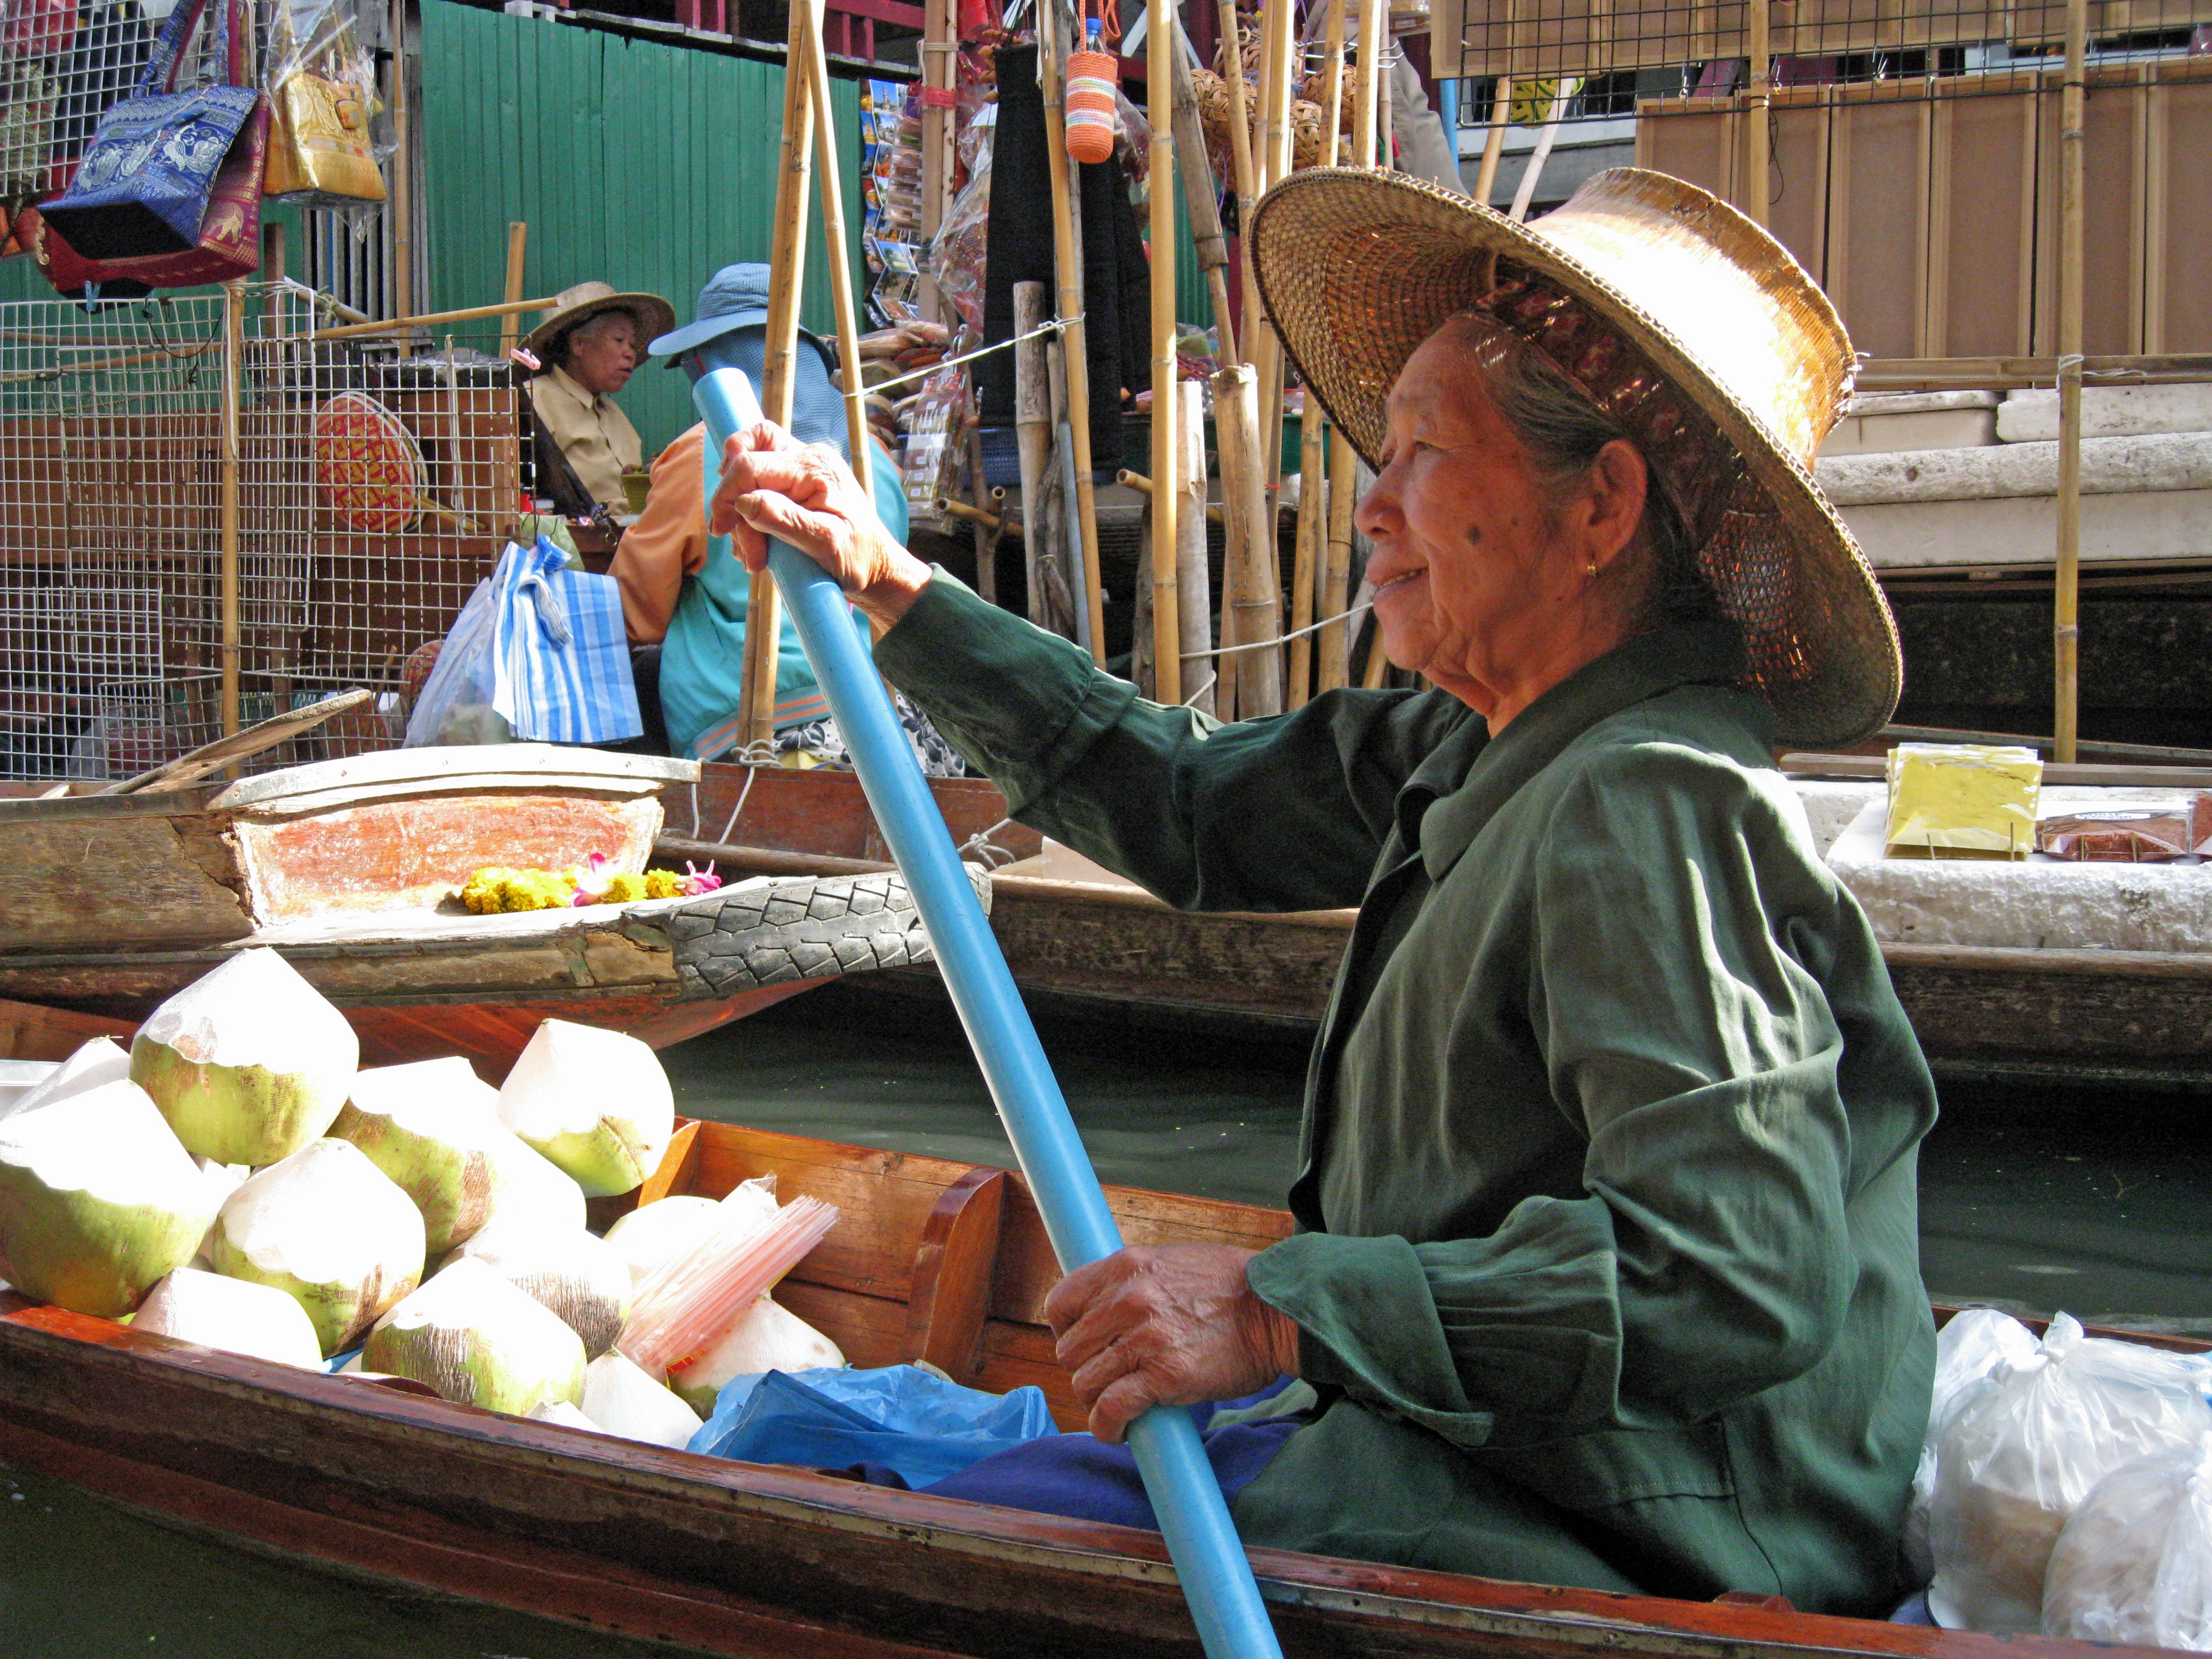
city, travel, food, vendor, market, cuisine, thailand, public space, asian food, street food, bangkok, carving, floating market, human settlement